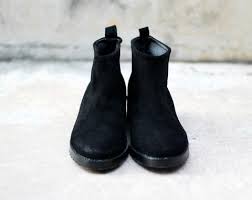
Waste category: shoes